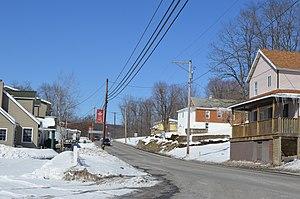
Blacklick Township est un township, situé au centre-ouest du comté de Cambria, aux États-Unis. En 2010, il comptait une population de 2 013 habitants.